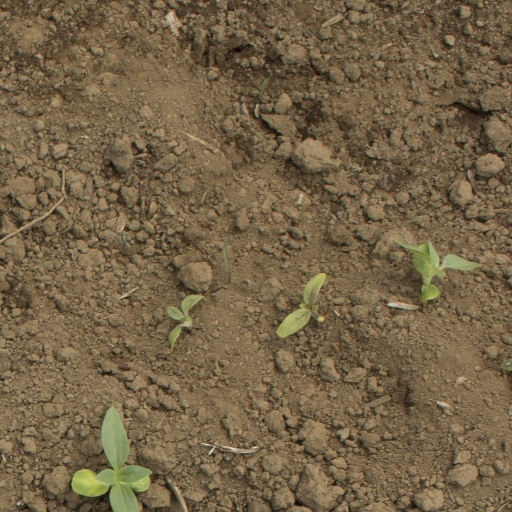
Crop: Jerusalem artichoke